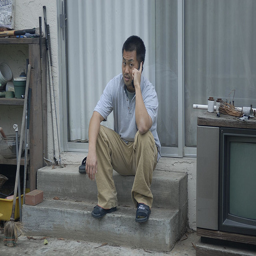
A man is sitting on some stairs on his phone by a TV.
A man sitting on steps talking on a cell phone.
a person sitting on steps talking on a phone
A man that is sitting down on some steps.
A man sits on the steps while talking on his phone.